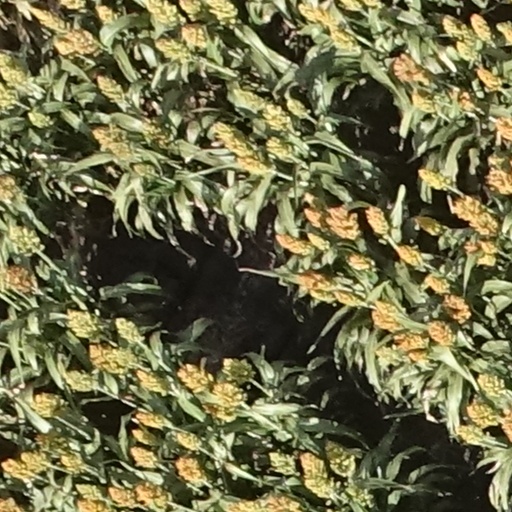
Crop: sorghum